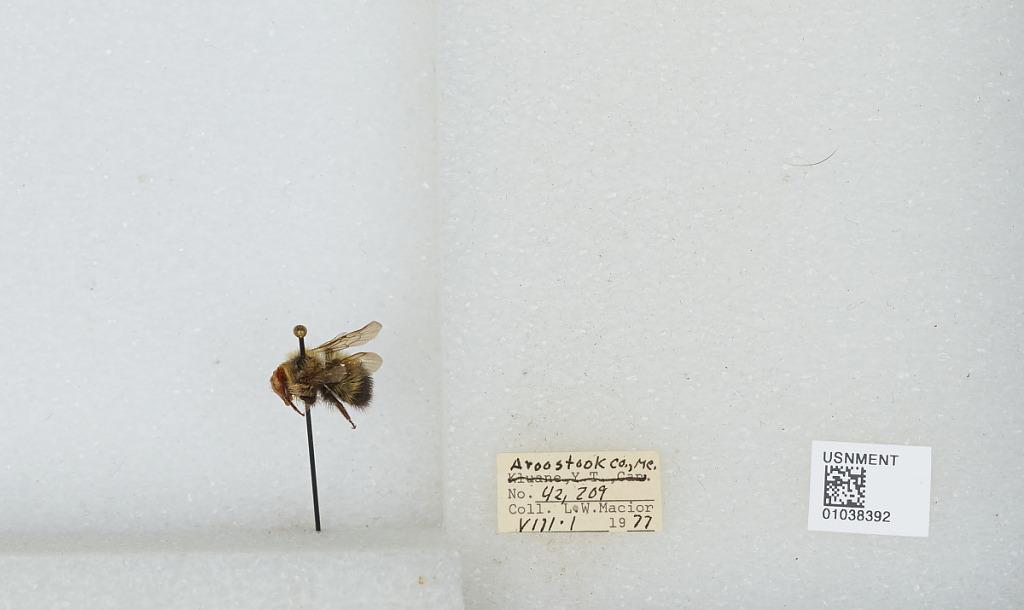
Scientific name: Bombus (Pyrobombus) vagans vagans Smith
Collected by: L. Macior
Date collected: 1977-8-1
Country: United States
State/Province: Maine
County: Aroostook
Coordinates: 46.65, -68.58